Worth 4 dot test

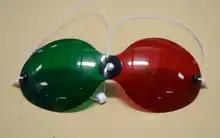
Red Green Goggles used in the Worth Four Light Test

For a distance measurement, you should have the patient set up six metres away from the light source. For a near measurement, the test should be performed at approximately one third of a metre, or thirty three centimetres, with a handheld Worth's Four Lights torch.